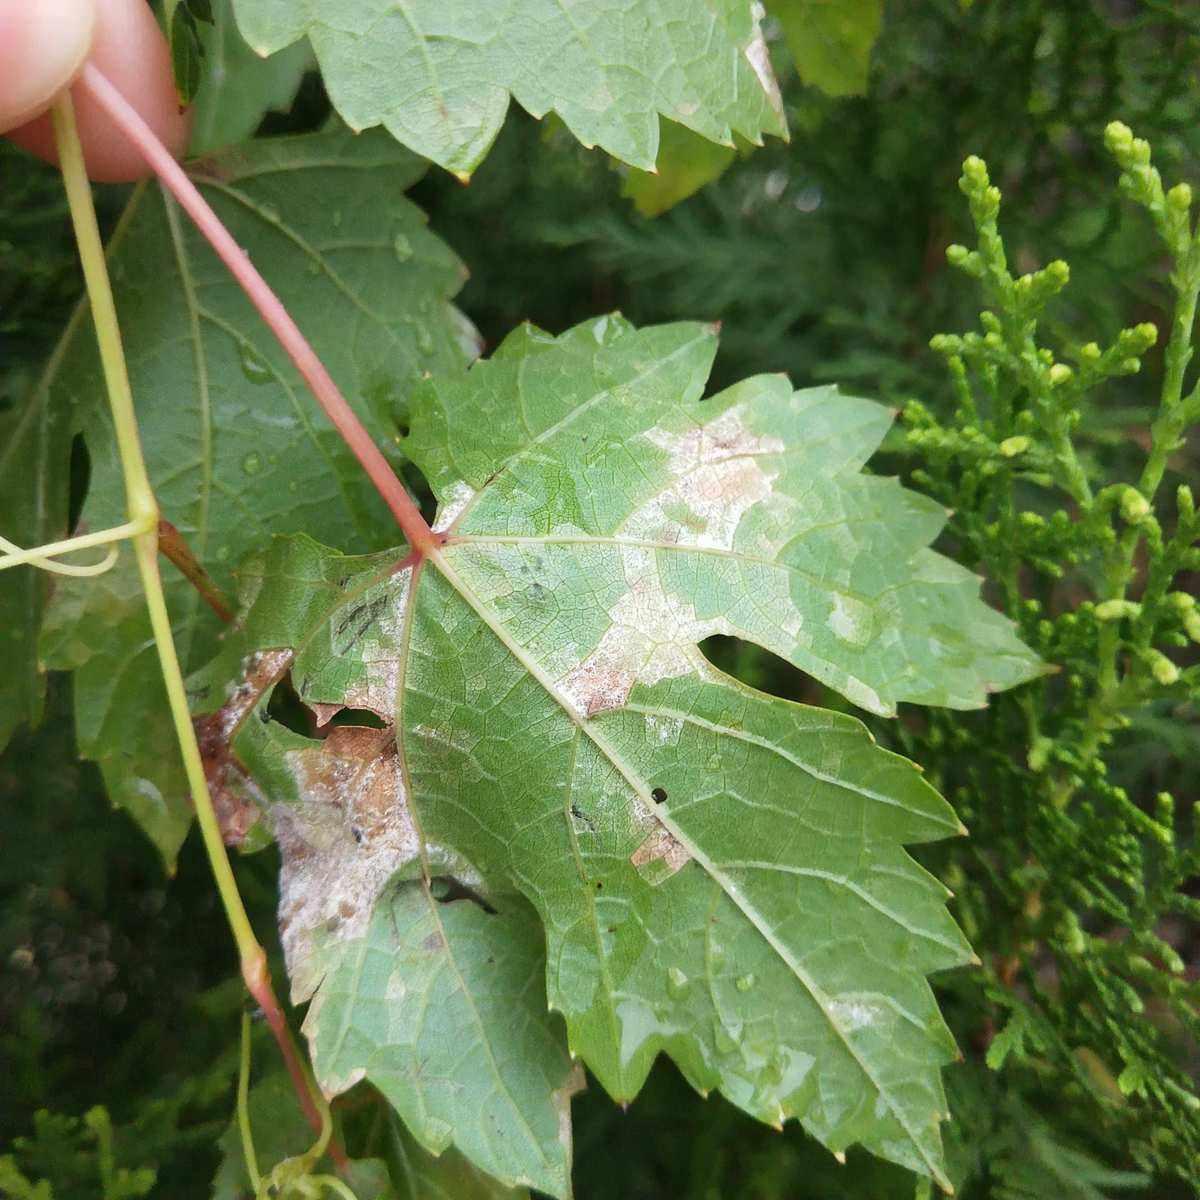
Plant: Grape
Disease: grape downy mildew